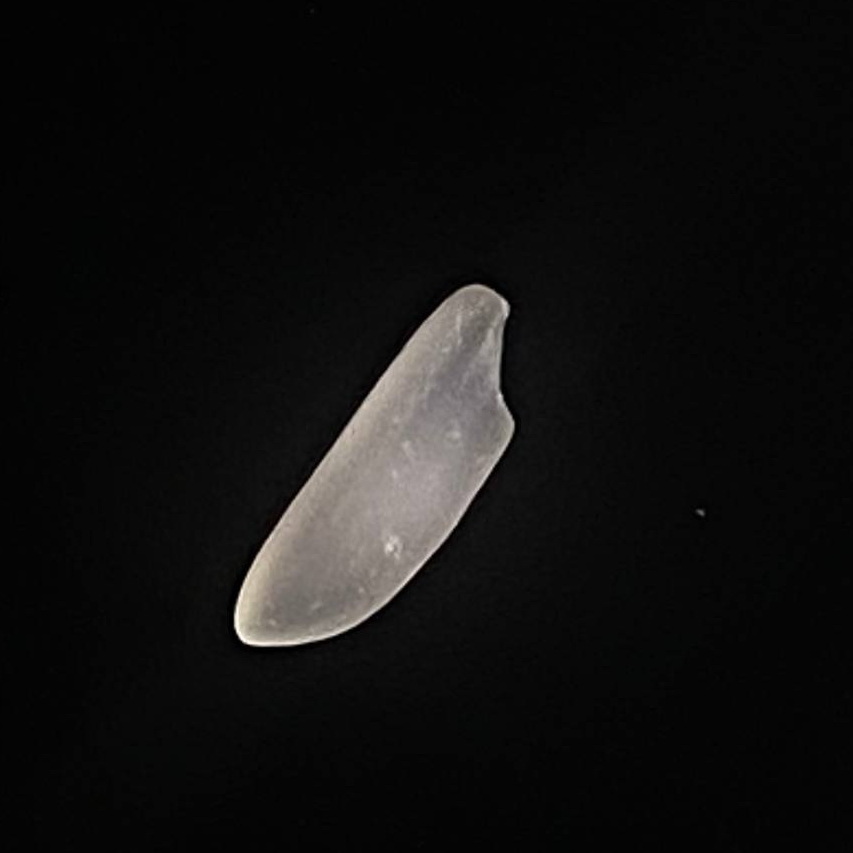
Rice variety: Najirshail